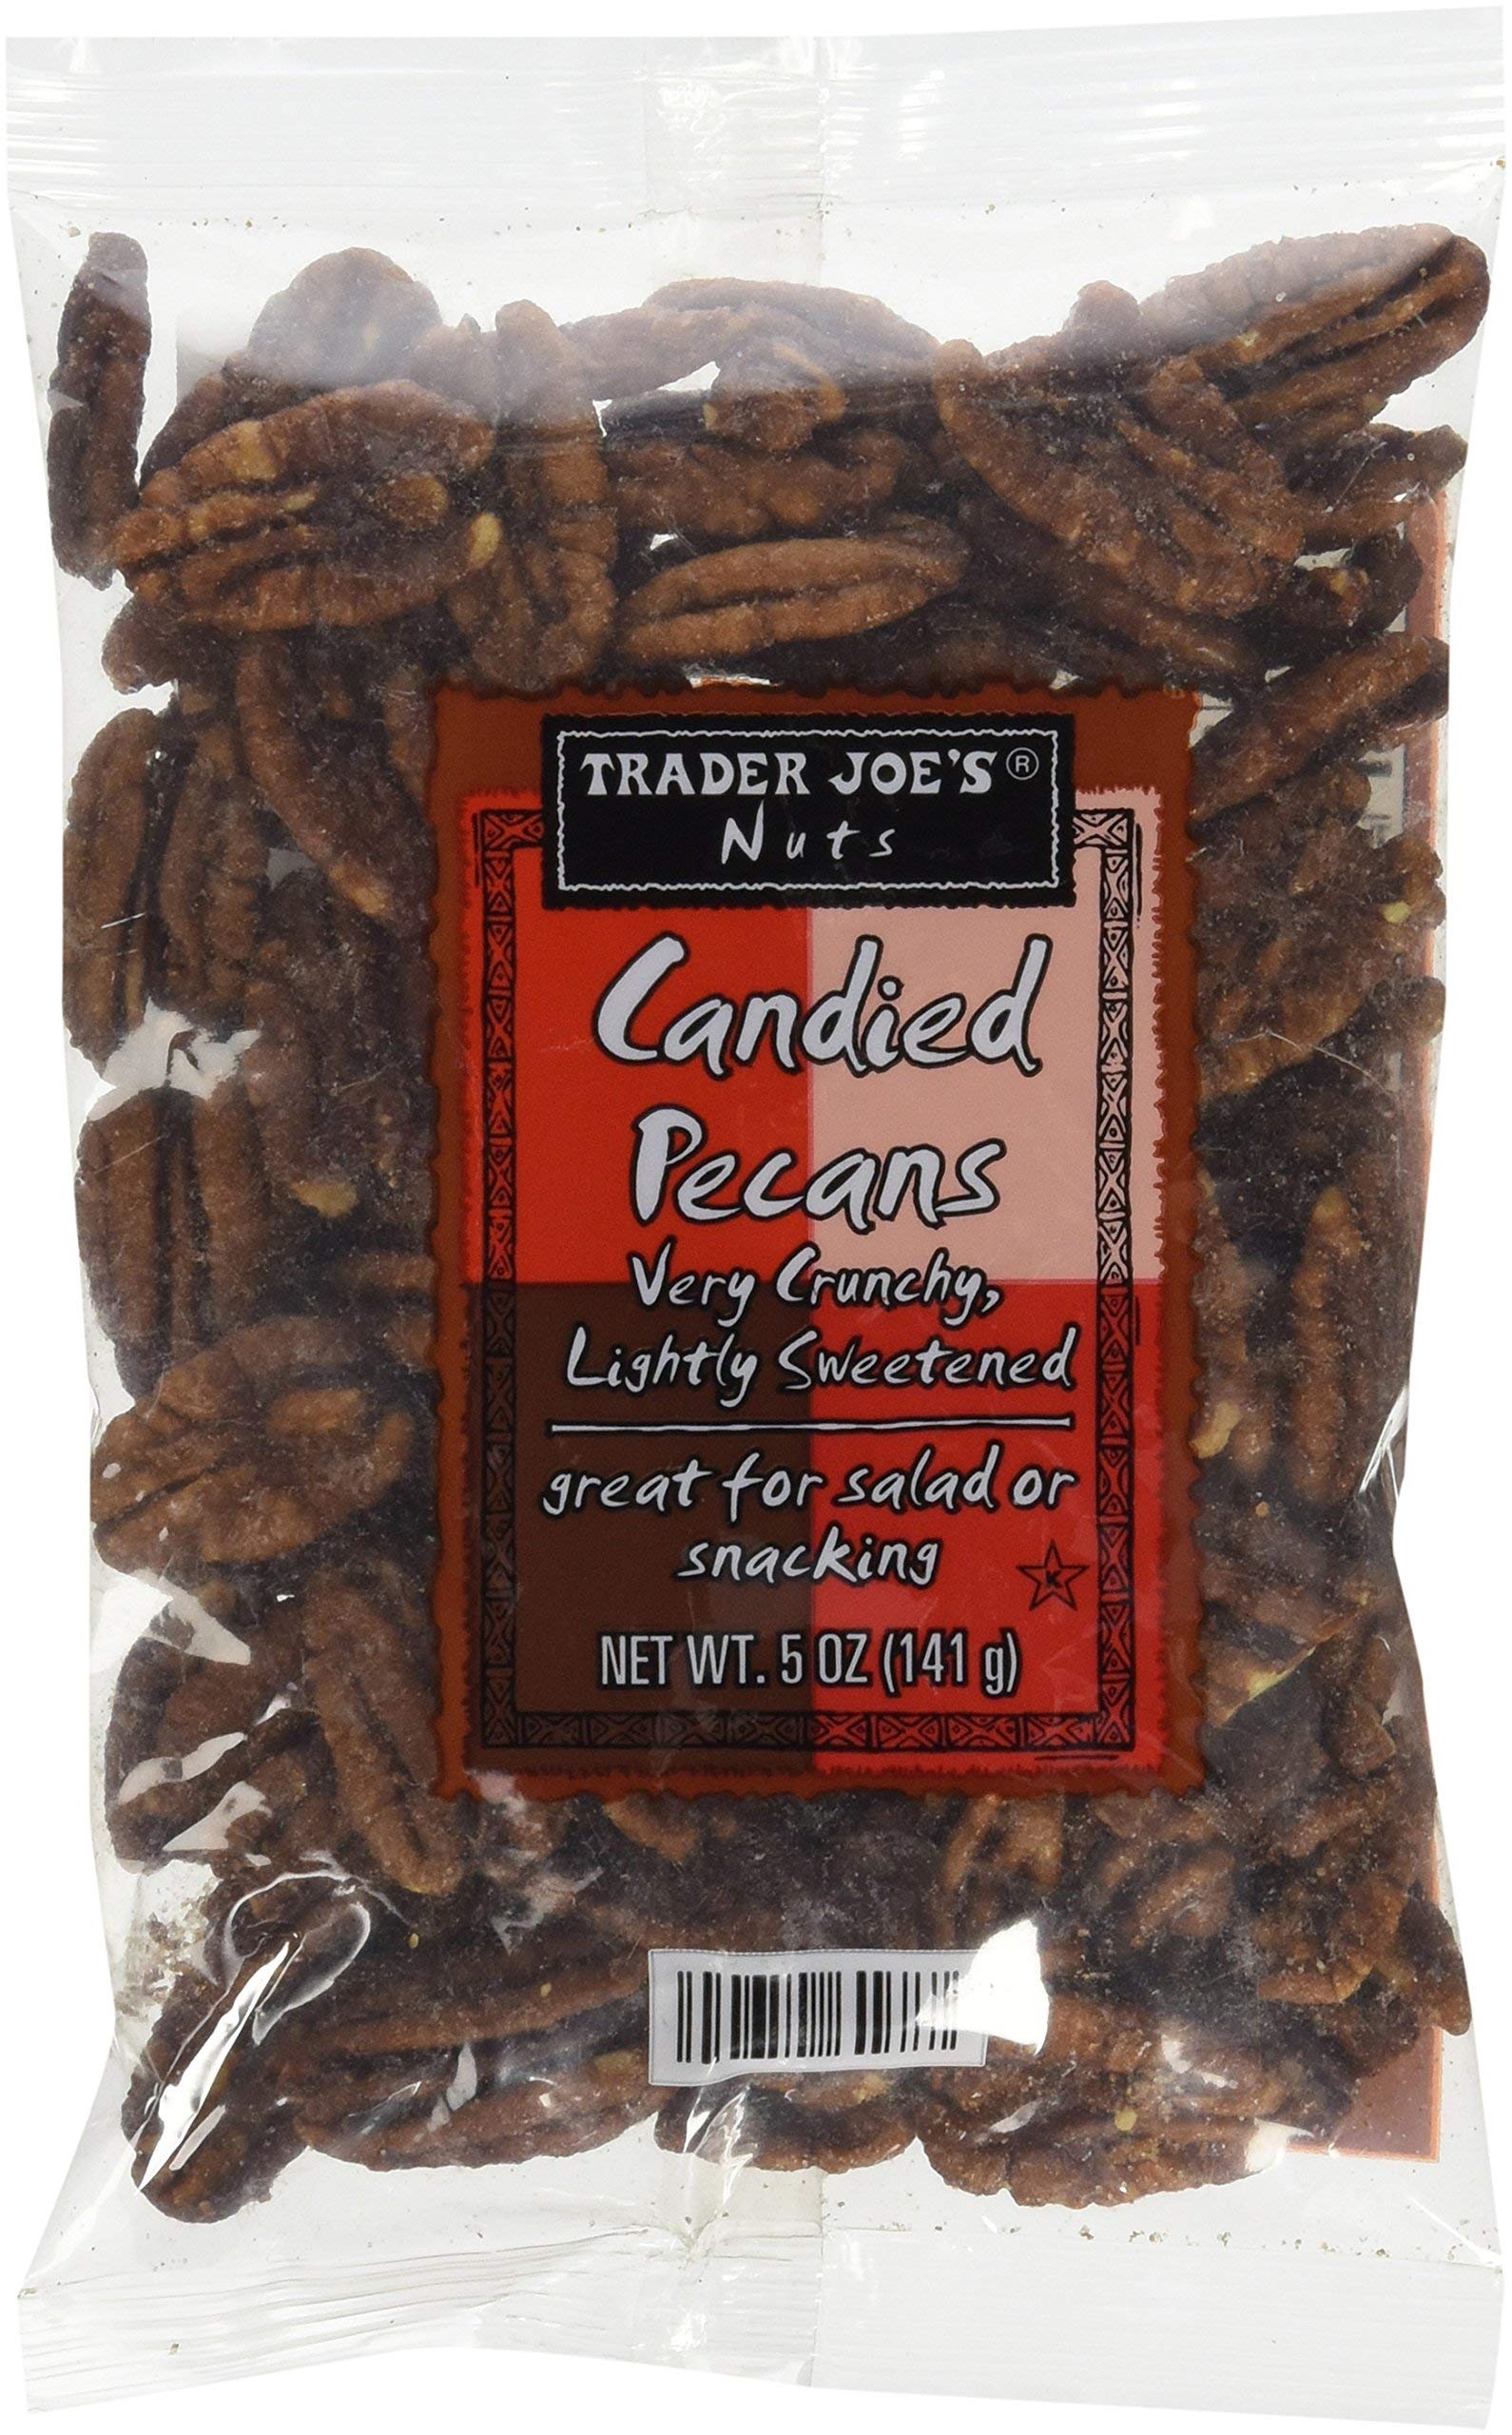
Item Name: Trader Joe's Candied Pecans, 5 Oz - PACK OF 4
Value: 4.0
Unit: Count

Price: 26.71